Alepochori, Achaea

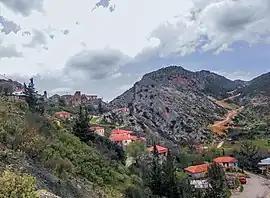

Alepochori is a village and a community in southern Achaea, Greece. Alepochori is located on the northern slope of Mount Erymanthos, about 35 km south of Patras. The community includes the village Agios Dimitrios.